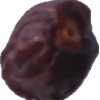
Label: dates